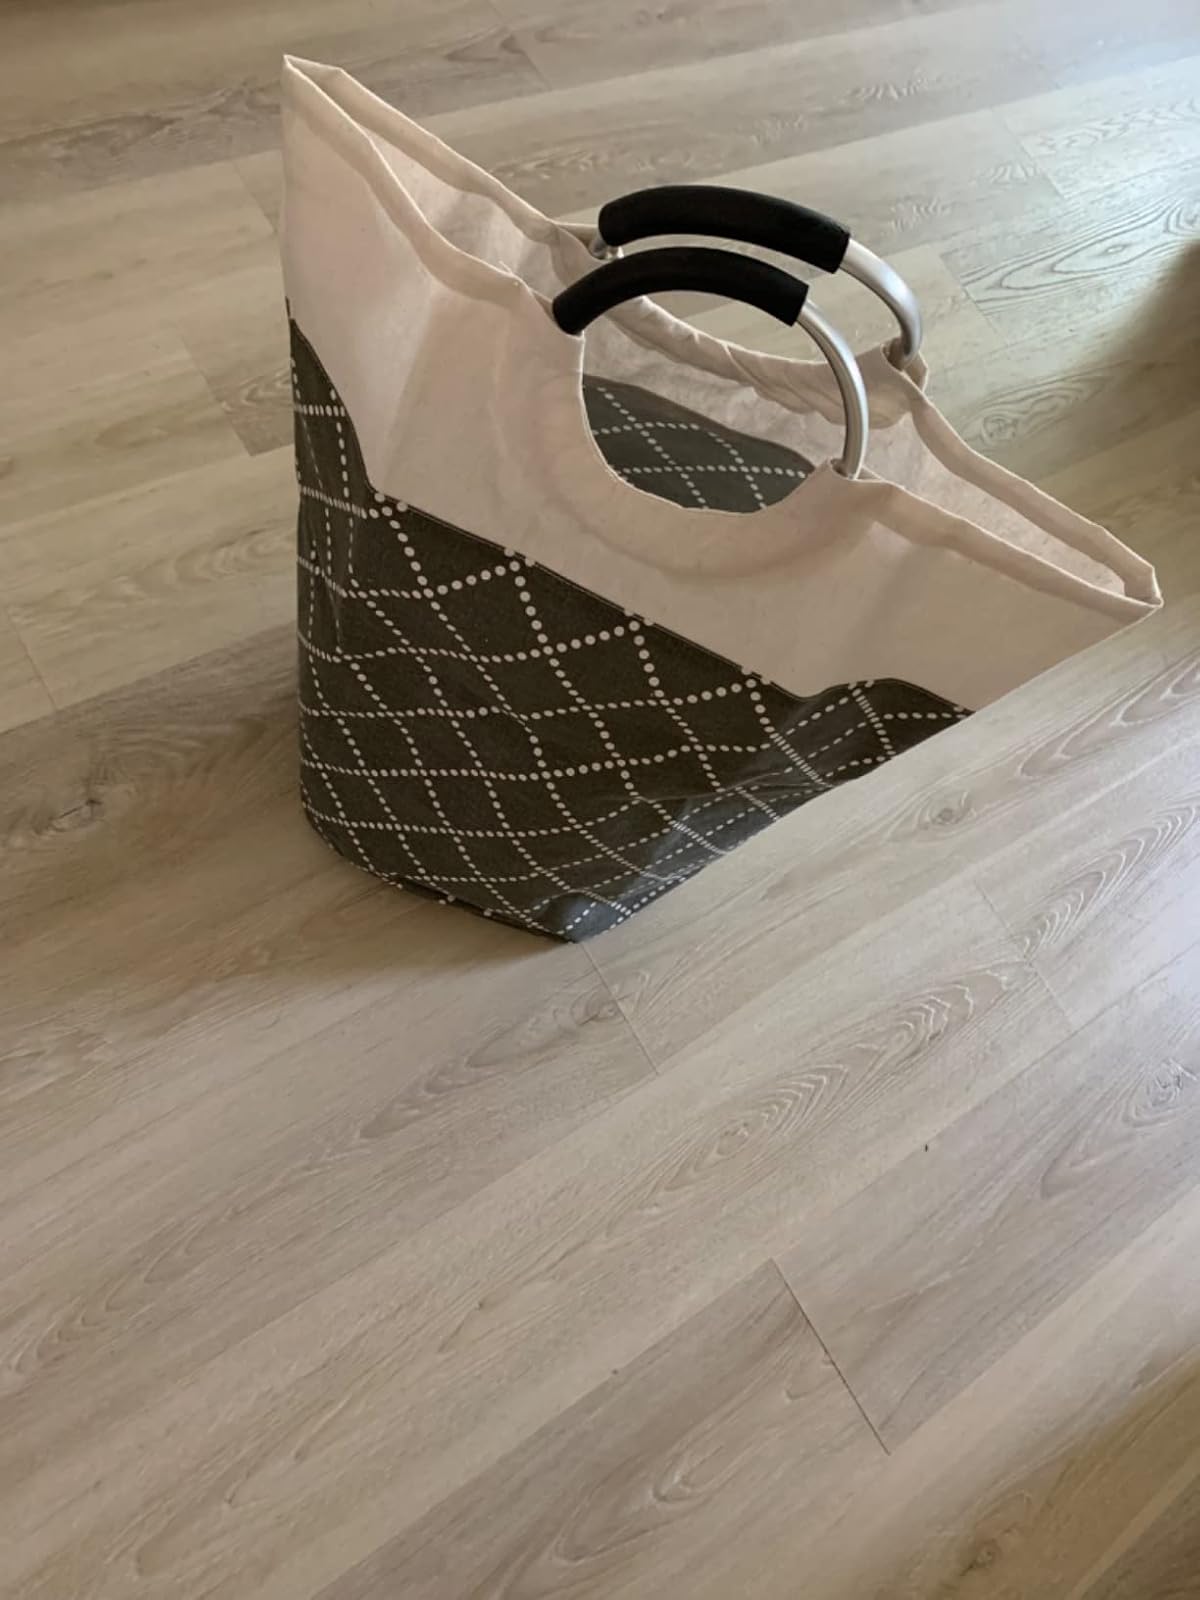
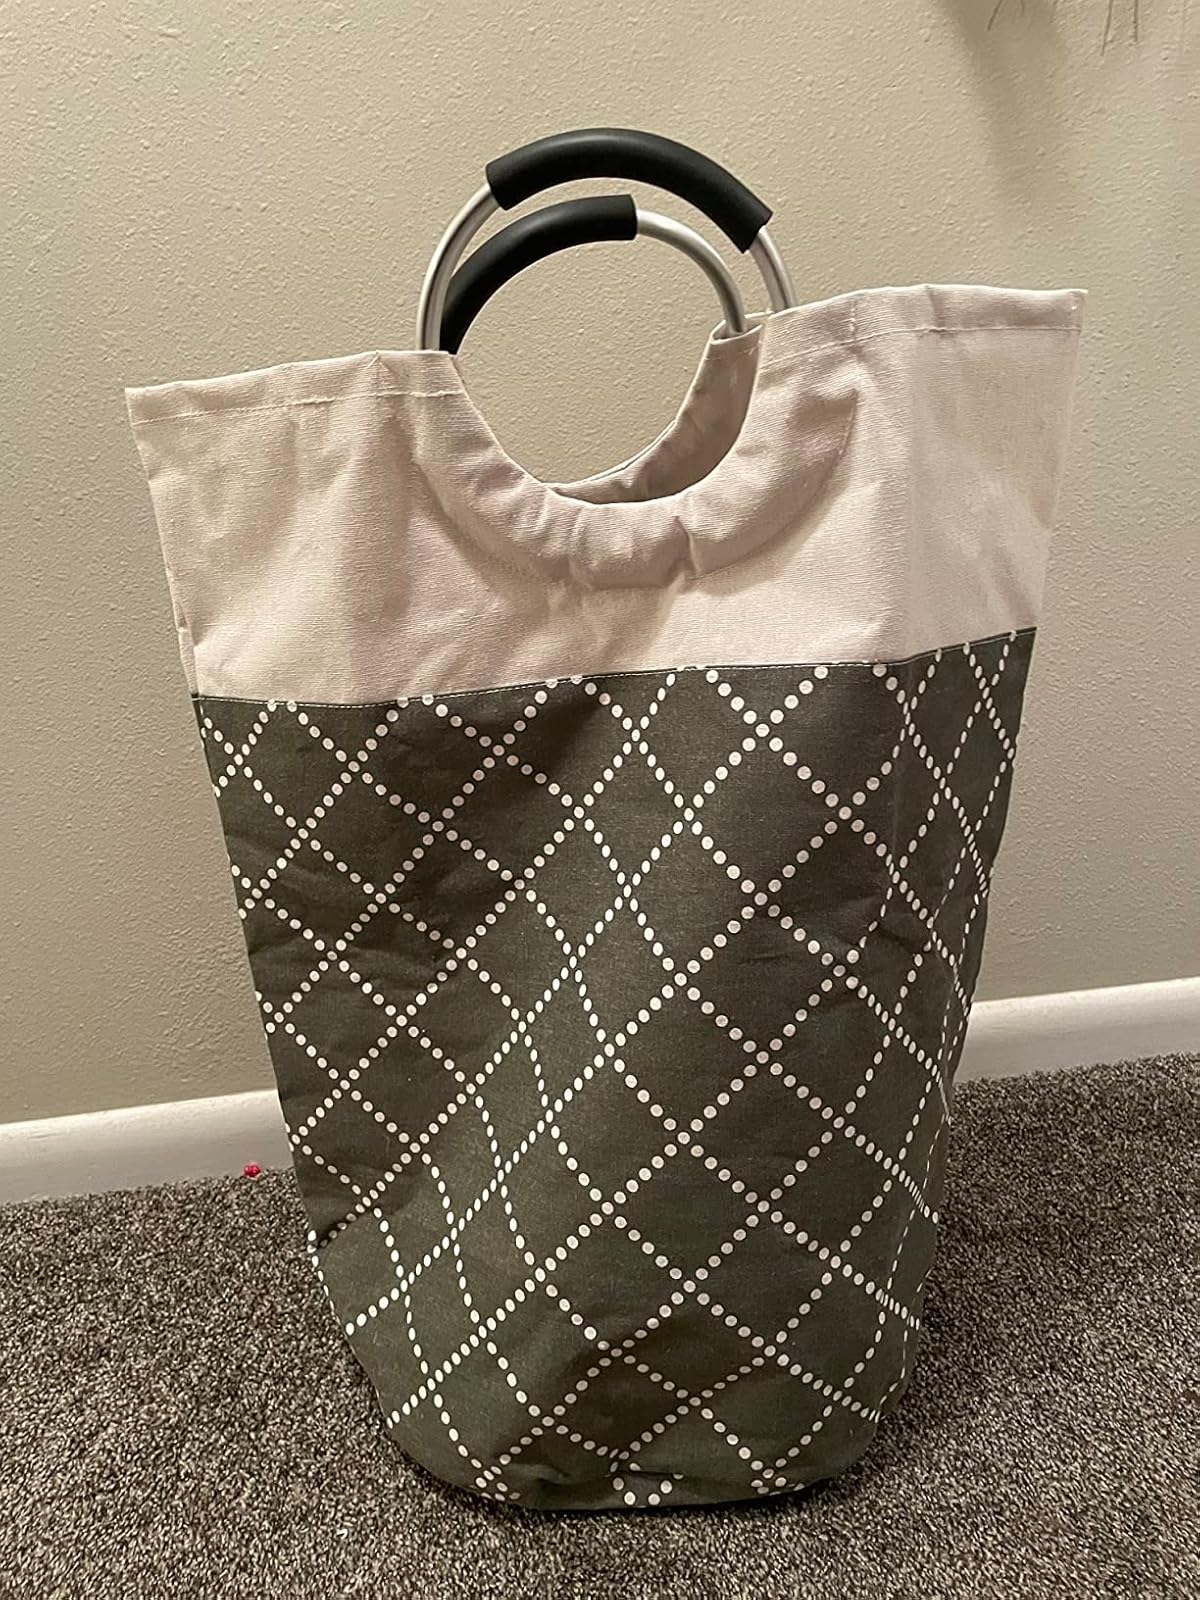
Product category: items_hamper
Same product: yes